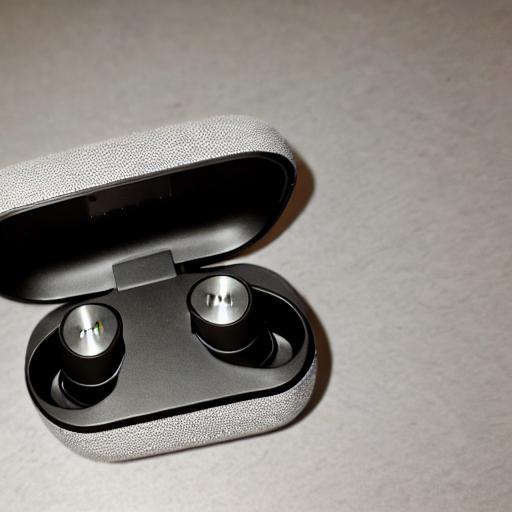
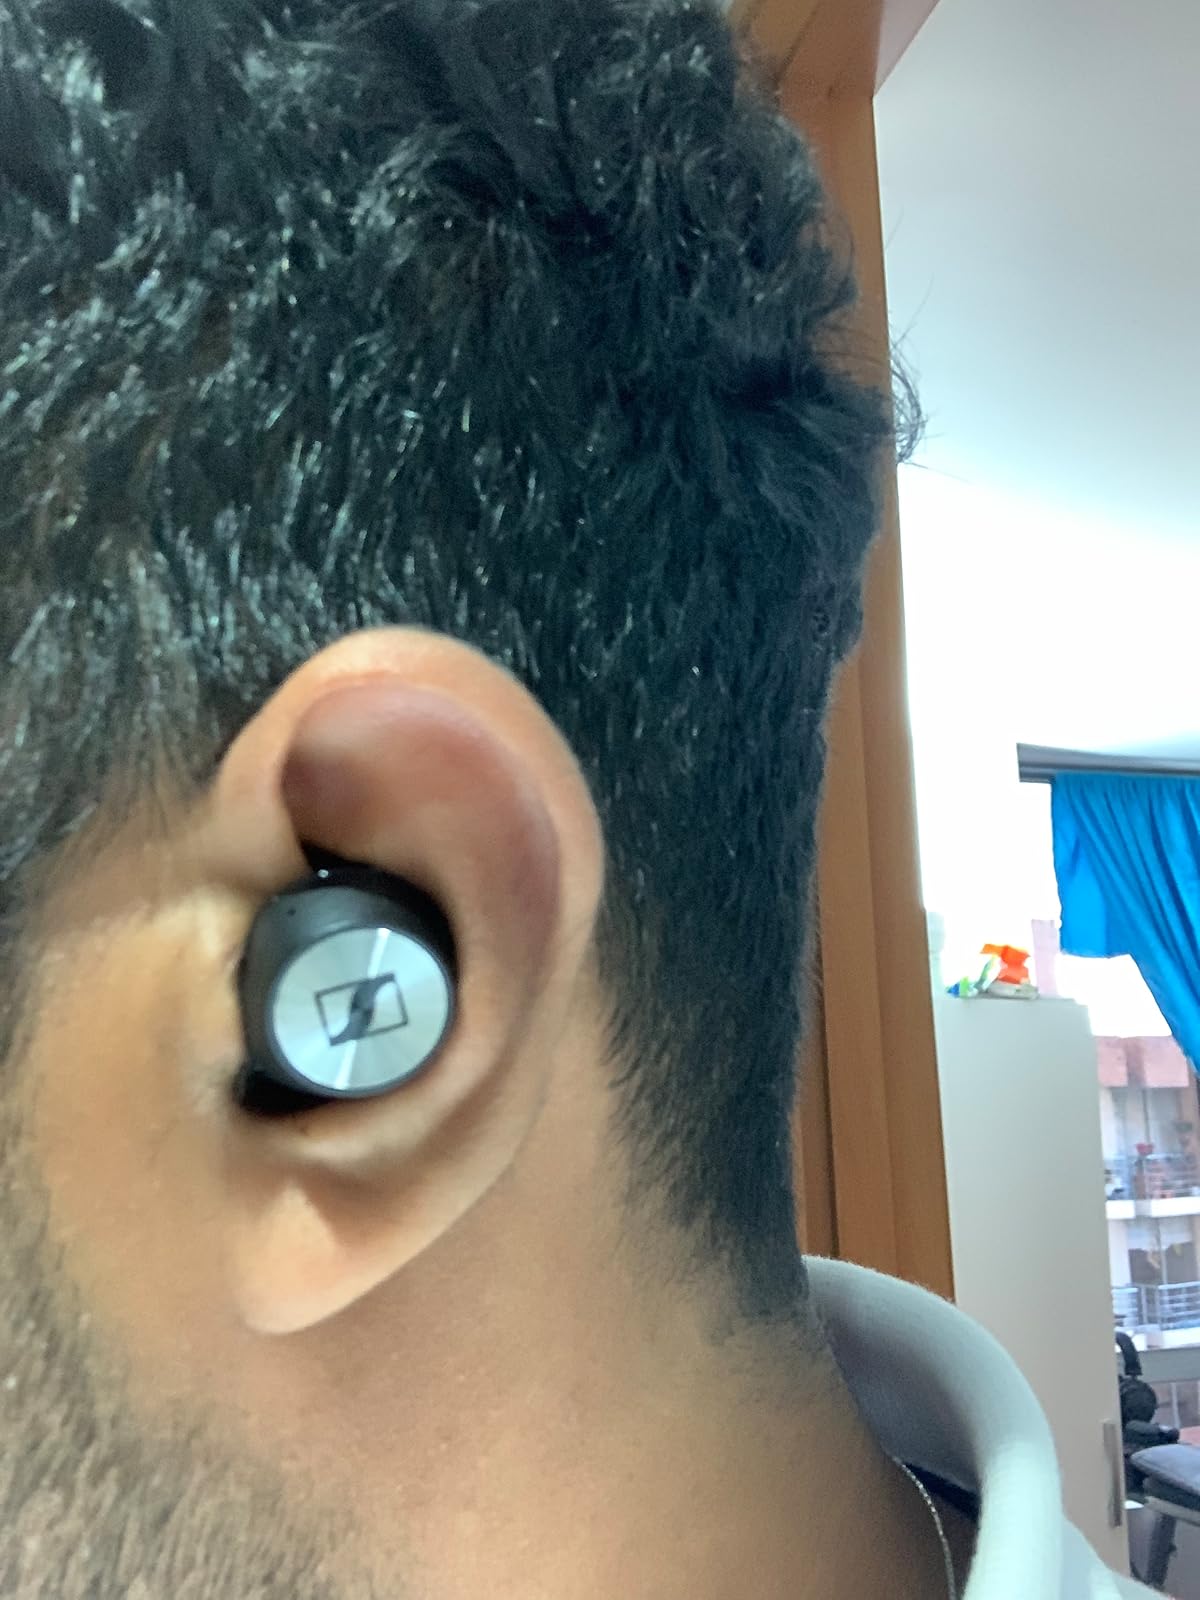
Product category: earbuds
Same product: no